Ida Brander

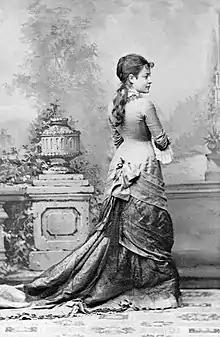
Ida Brander

Ida Brander was trained at the Royal Swedish Opera. She was engaged at the Swedish Theatre in Helsinki in 1877–1916, where she became one of the leading attractions of the theatre and had a long successful career where she was finally given the opportunity to display her shining talent. Again and again, she performed numerous roles with glowing success with the audience and unanimous acknowledgement from the critics.